Spindletop-Gladys City Boomtown Museum

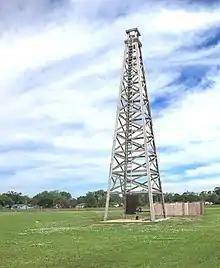
Replica of the Lucas Spindletop Gusher at the museum

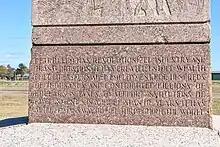
Close up of text on the Lucas Gusher Monument

The reconstruction of Gladys City was a Bicentennial project of the Lucas Gusher Monument Commission. Lamar University dedicated the Spindletop-Gladys City Boomtown Museum on January 10, 1976, the 75th anniversary of the Lucas Gusher. Gladys City was given to the State of Texas and Lamar University for continued care and development as an educational resource. The buildings in Gladys City are all patterned after buildings that were at Spindletop in the early 1900s oil boom. Many of the artifacts used to furnish the exhibits are from the time of the boom.